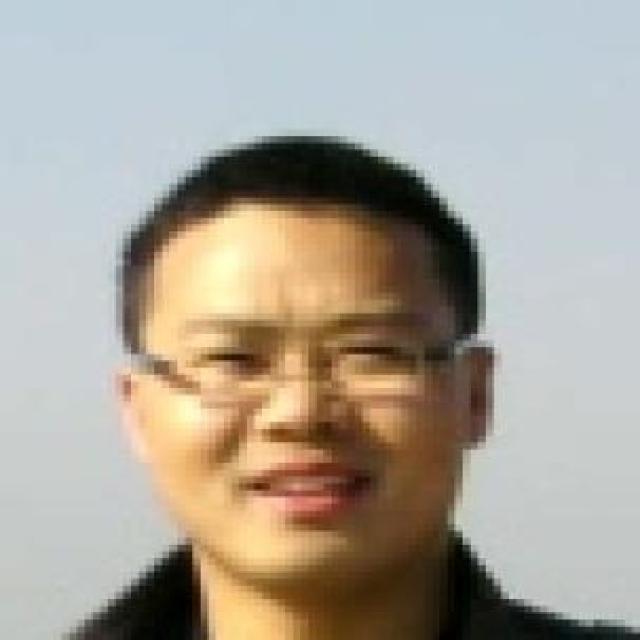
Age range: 21-44